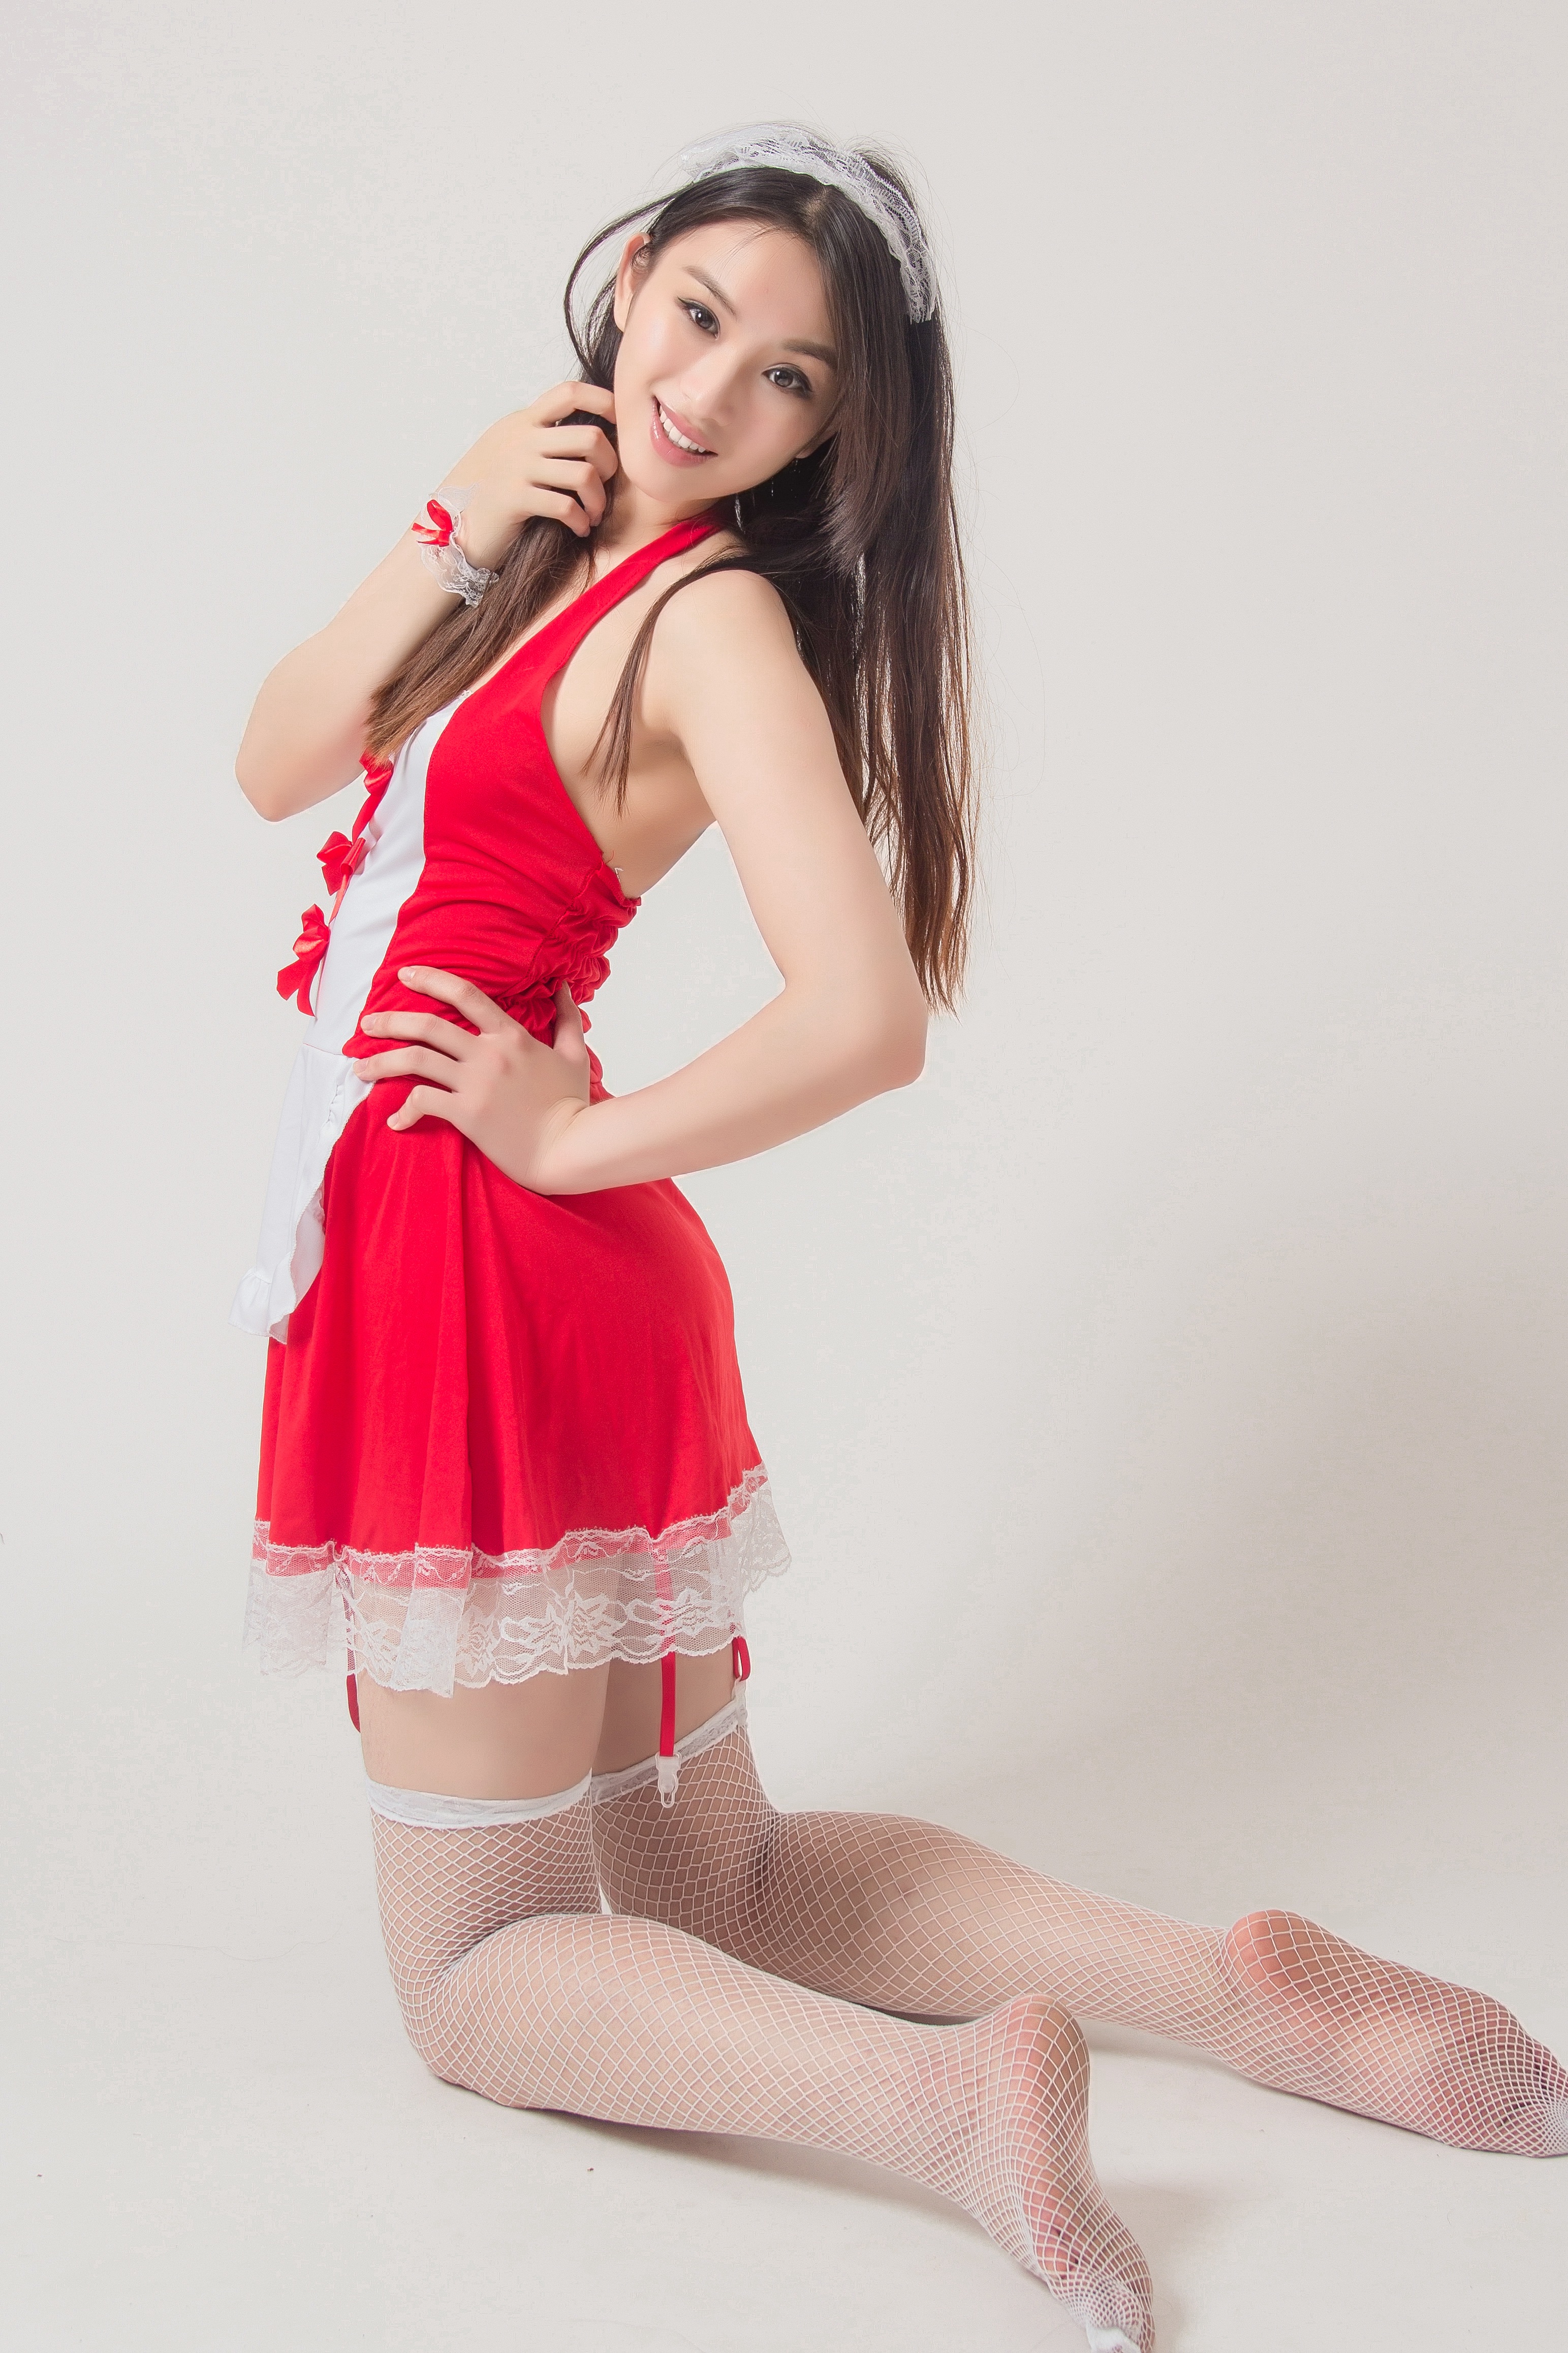
hair, female, leg, portrait, model, studio, clothing, pink, hairstyle, long hair, human body, lingerie, thigh, underwear, stocking, appeal, abdomen, photo shoot, pin up girl, undergarment, supermodel